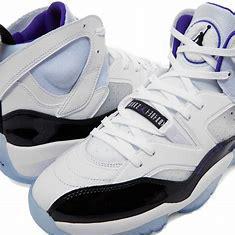
Brand: Jordan
Model: Jumpman Two Trey